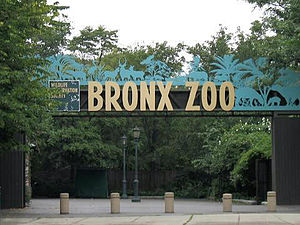
Bronx Zoo
Asien-indgangen
Bronx Zoo er en verdenskendt zoo beliggende i Bronx Park i Bronx-bydelen i New York. Som den største by-zoo i USA består haven af 265 tønder park og naturlige indhegninger, der tidligere var en del af Fordham Universitys ejendom sammen med de tilstødende områder, der udgør New York Botanical Gardens. Det største område af parken blev solgt til byen for en pris af én dollar under den betingelse, at landet skulle blive til en zoo og en park, der kunne udgøre en buffer for Fordam mod den dengang hastigt udbyggende Bronx-bydel. Den zoologiske have er hjem for over 4.000 dyr, hvoraf mange er truede arter. Haven åbnede for offentligheden den 8. november 1899 med 843 dyr i 22 indhegninger efter at være blevet oprettet af New York Zoological Society. WCS forvalter fire andre haver i New York: Central Park Zoo, Queens Zoo, Prospect Park Zoo og New York Aquarium.